Neva Egan

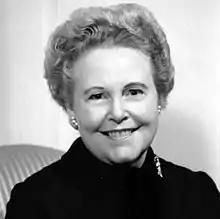

Desdia Neva Egan (October 3, 1914 – January 19, 2011) was an American educator who served as the first First Lady of Alaska from the state's creation in 1959 to 1966, and again from 1970 to 1974. Egan was the wife of the state of Alaska's first governor, William Allen Egan, and the mother of former Juneau Mayor and Alaska State Senator Dennis Egan.